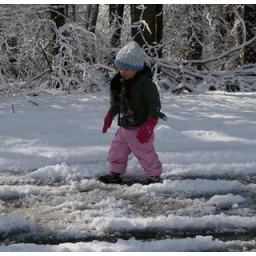
My little man in his pink snow pants